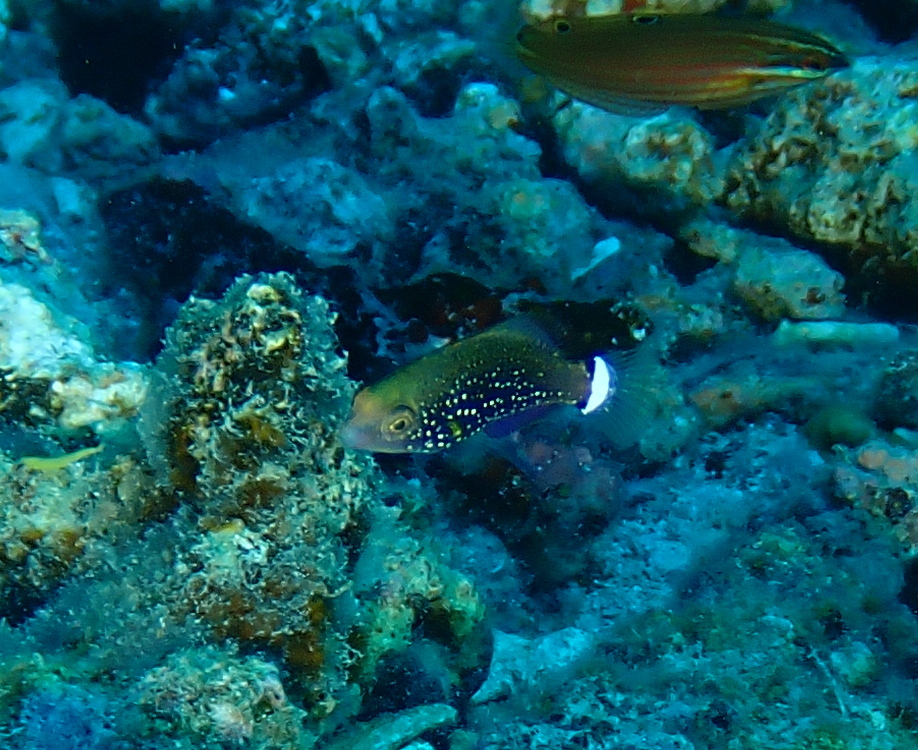
fish (species not among the labelled classes)